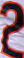
Number: 2